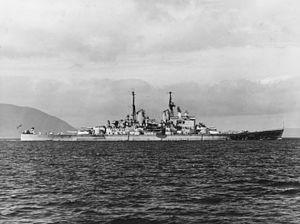
Une flotte de réserve est un ensemble de navires de marine de tous types, équipés pour le service, mais dont les circonstance ne justifient pas l'usage.Les navires de réserve sont donc stockés et partiellement ou totalement mis hors service. On dit qu'un navire déclassé et intégré à la flotte de réserve est « mis dans la naphtaline », expression issue de l'expression anglaise mothballed décrivant les très nombreux bâtiments intégrés à la flotte de réserve de défense américaine.